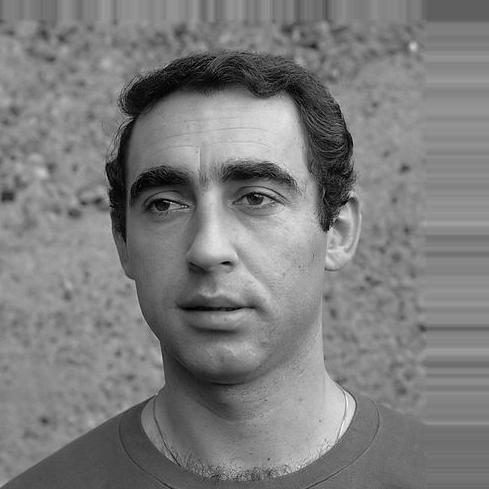
Age: 27